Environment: real
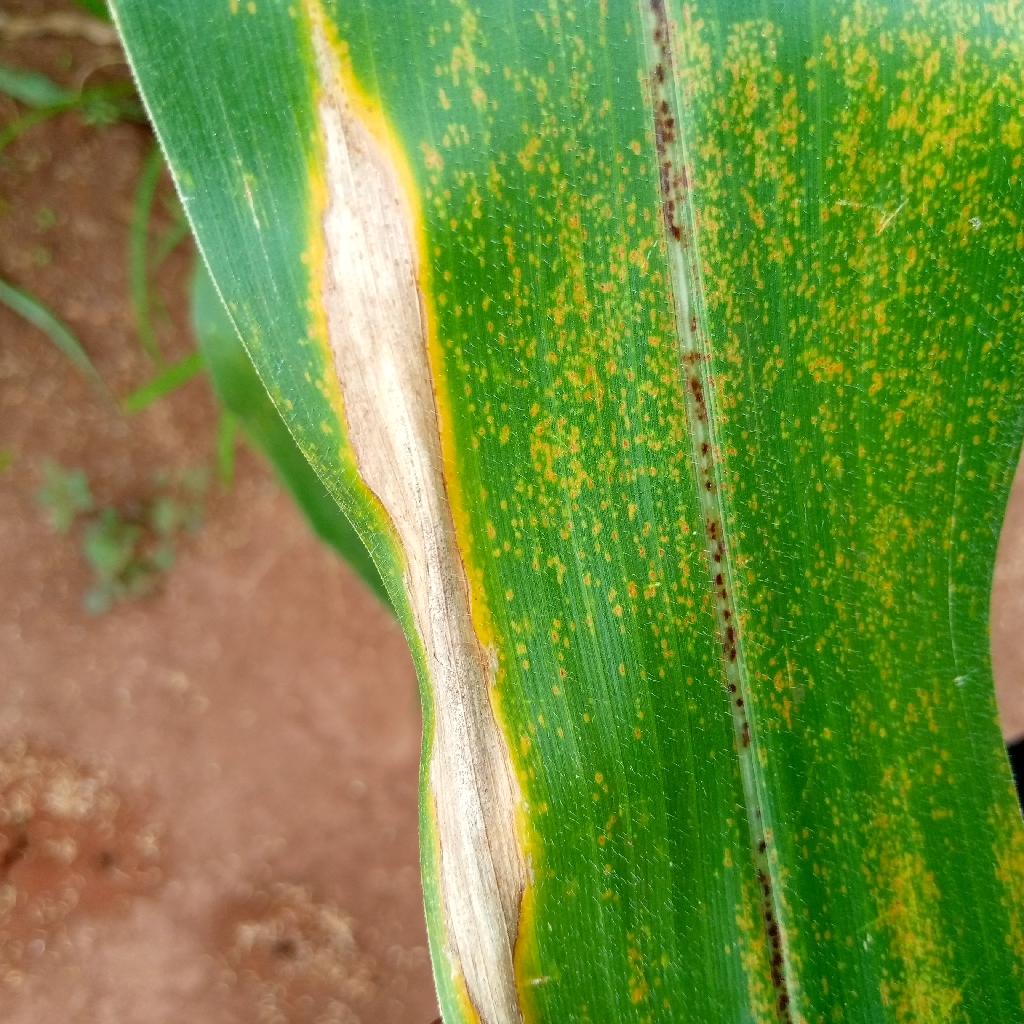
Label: northern_corn_leaf_blight